Michele Zolla

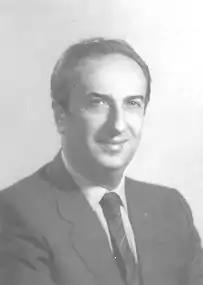

Michele Zolla (2 July 1932 – 1 January 2024) was an Italian government official and politician. A member of Christian Democracy, he served in the Chamber of Deputies from 1972 to 1992.